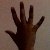
The image shows a hand gesture representing the number 5 in Indian Sign Language.